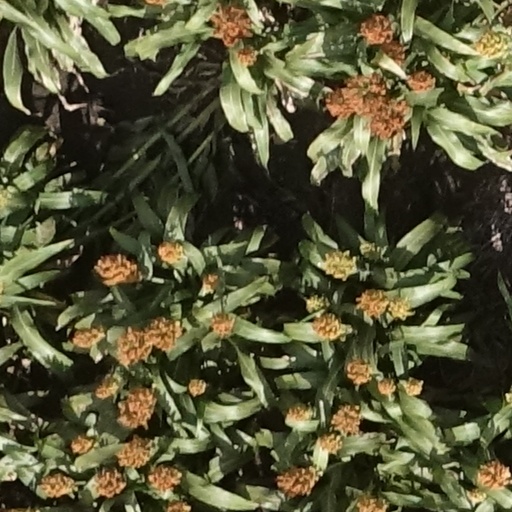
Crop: sorghum